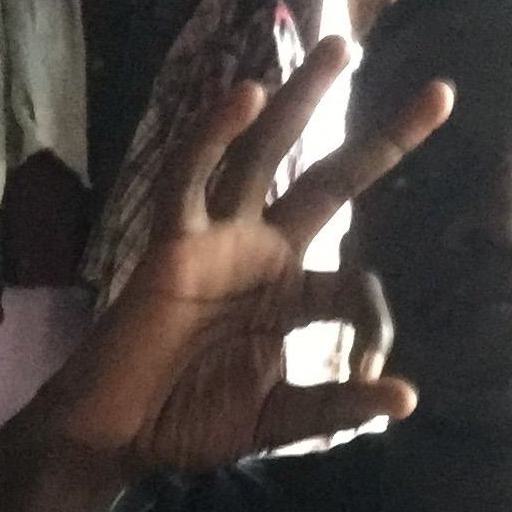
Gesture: ok